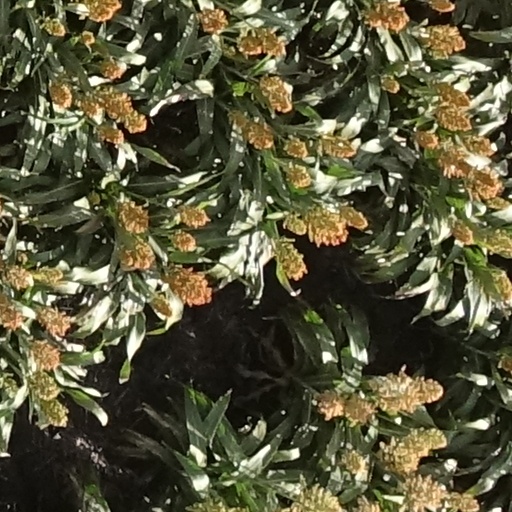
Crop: sorghum